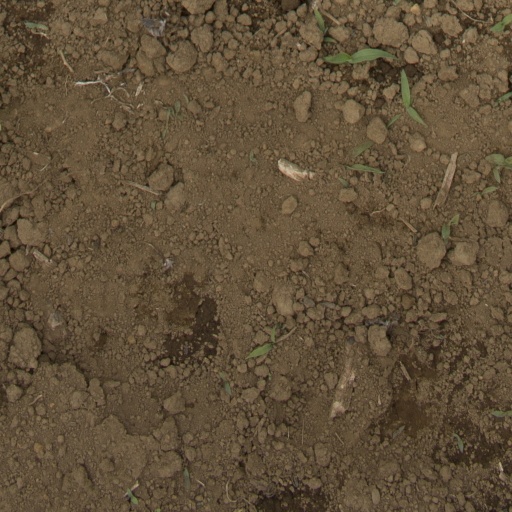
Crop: Jerusalem artichoke